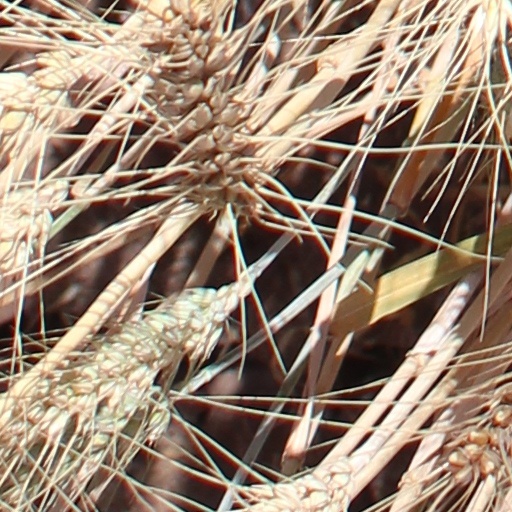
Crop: wheat